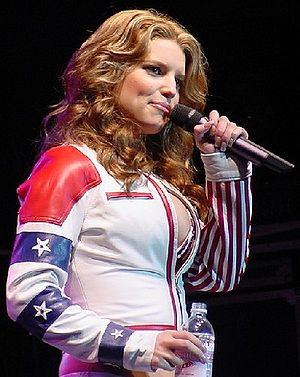
Les Naomi Awards sont attribuées à des contributions remarquablement mauvaises dans le domaine musical.